No. 2 Flying Training School RAAF

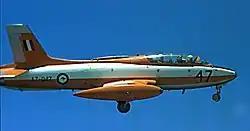
Side view of two-seat, single-engined military jet in flight with wheels down

On 31 December 1968, No. 1 AFTS was disbanded at Pearce, reforming as No. 2 Flying Training School (No. 2 FTS) on 1 January 1969. At the same time, No. 1 BFTS was disbanded at Point Cook and reformed there as No. 1 FTS. The first Macchi course at No. 2 FTS graduated in September the same year. By this time the Vampires had all been retired and ground staff were fully dedicated to work on the Italian jets, which nevertheless proved a more challenging proposition to maintain than its predecessor. The introduction of the Macchi led to a brief flirtation with "all-through jet training" in the Air Force between 1969 and 1971, as it was expected to reduce the time necessary to turn out high-quality aviators. The practice was dropped after ten courses, being labelled "an expensive way of finding out that some pupils lacked the aptitude to become military pilots".